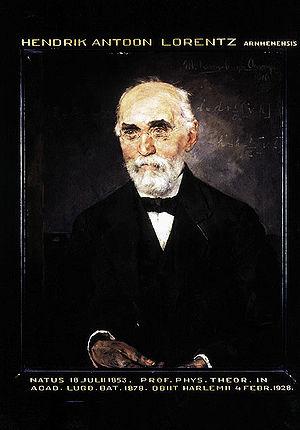
L’histoire de la relativité restreinte décrit le développement de propositions et constatations empiriques et conceptuelles, au sein de la physique théorique, qui ont permis d’aboutir à une nouvelle compréhension de l’espace et du temps. Cette théorie, nommée « relativité restreinte », se distingue des travaux ultérieurs d'Albert Einstein, appelés « relativité générale ».
La théorie de l'éther de Lorentz est le point final du développement du modèle de l'éther luminifère, milieu dans lequel des ondes lumineuses se propagent comme des ondes se propagent sur l’eau ou comme les ondes sonores dans la matière. Cette théorie a été développée avant tout par Hendrik Lorentz et Henri Poincaré.